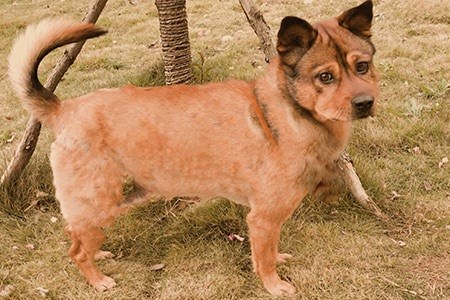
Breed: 1043-n000001-Shiba_Dog